Foley Downtown Historic District

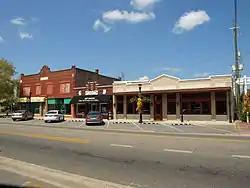
100s block of W. Laurel Ave, in 2012

The Foley Downtown Historic District, in Foley, Alabama, United States, is a historic district that was listed on the National Register of Historic Places in 2005.